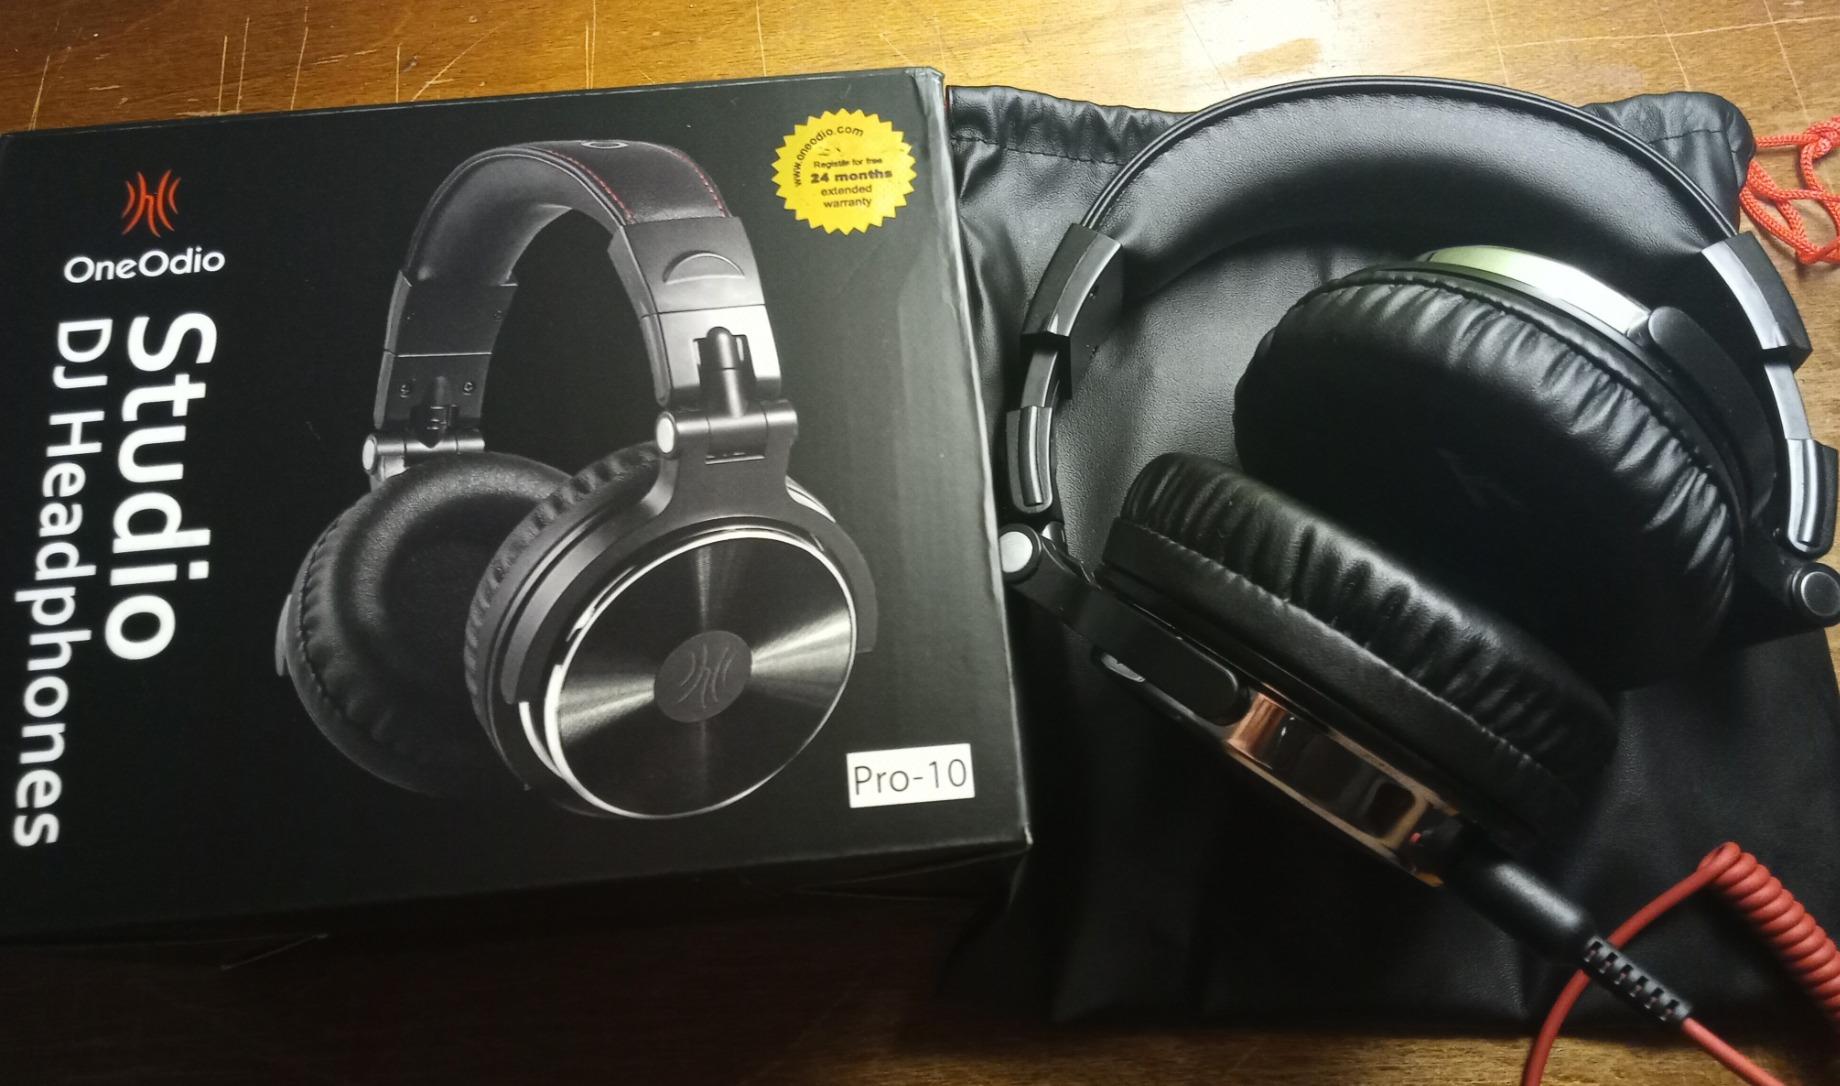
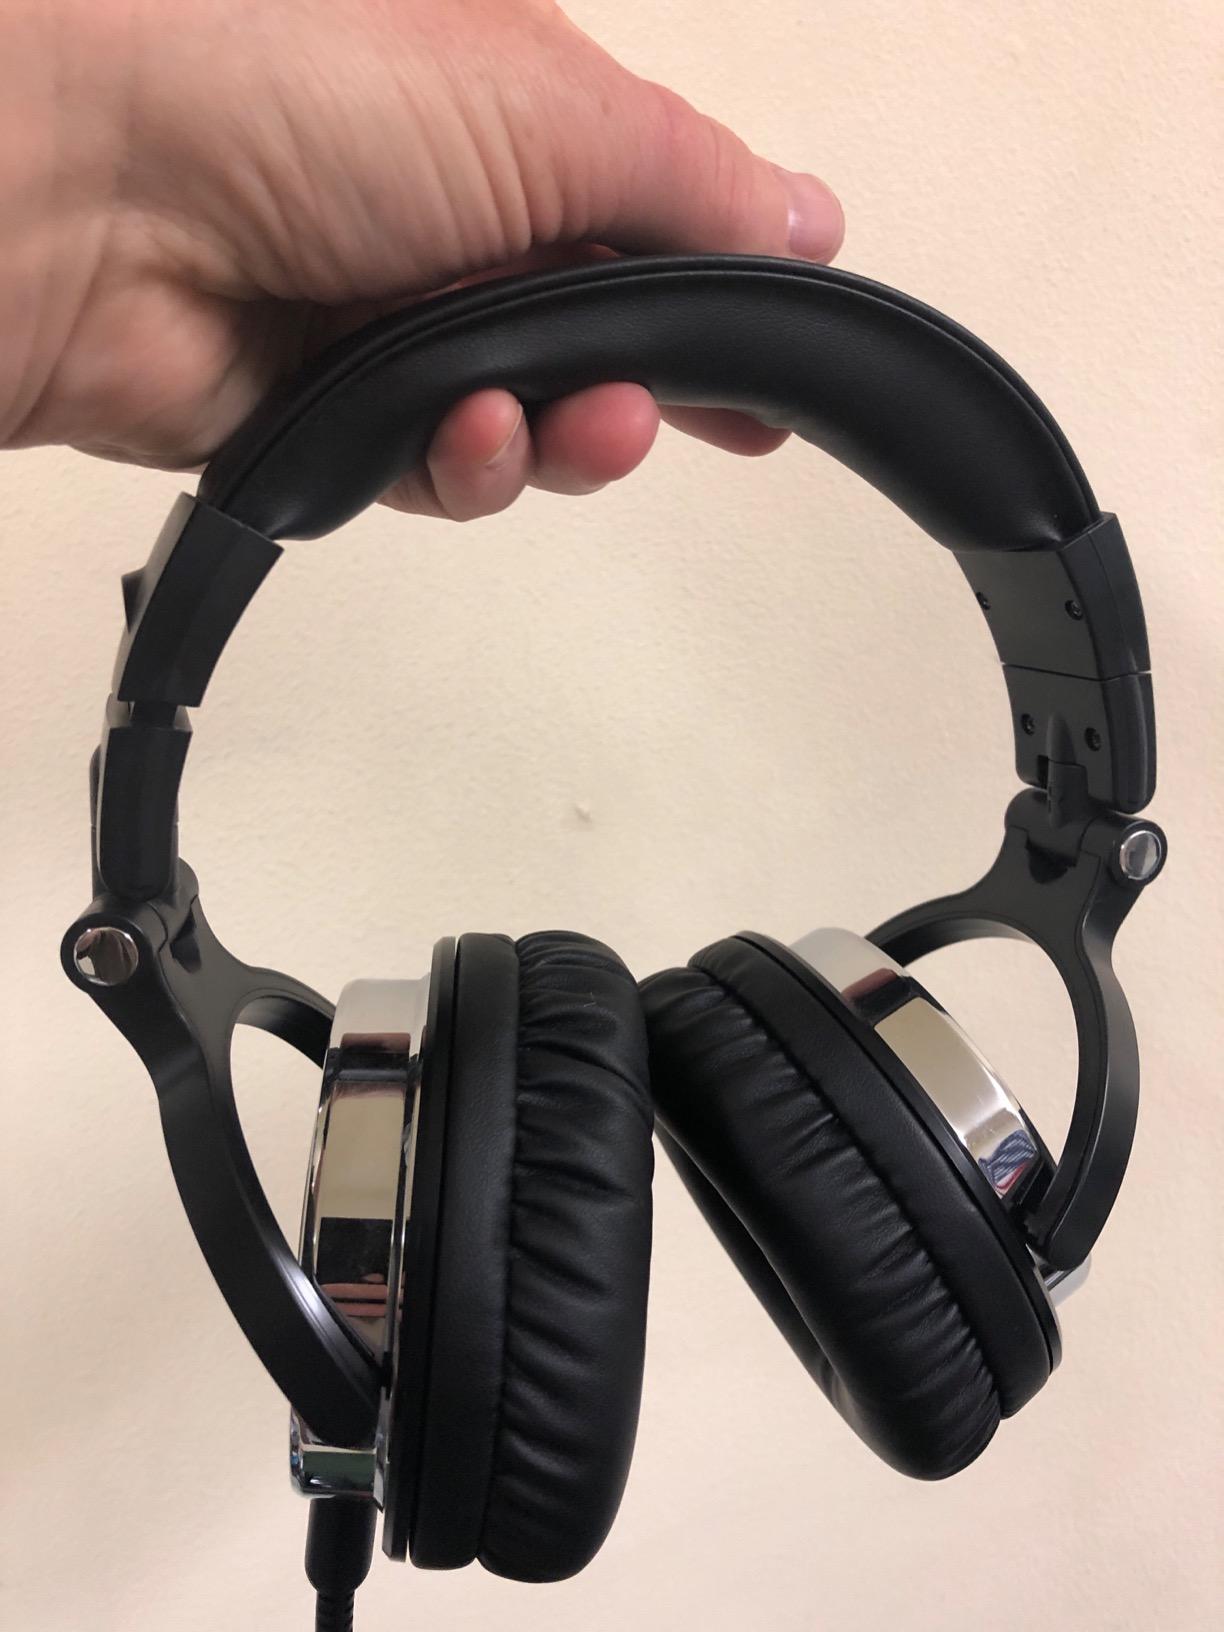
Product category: headphones
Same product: yes